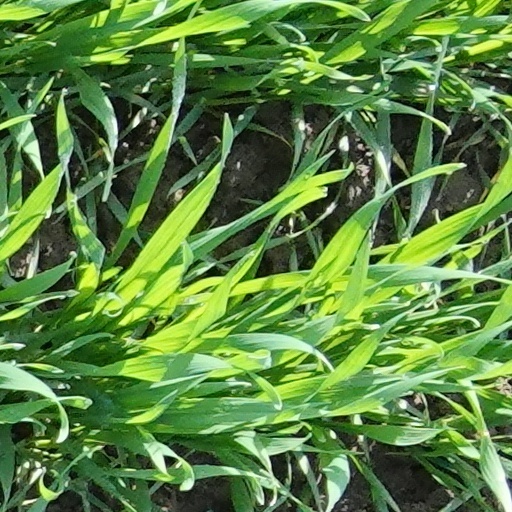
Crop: wheat